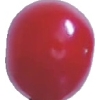
Label: cherry_sour